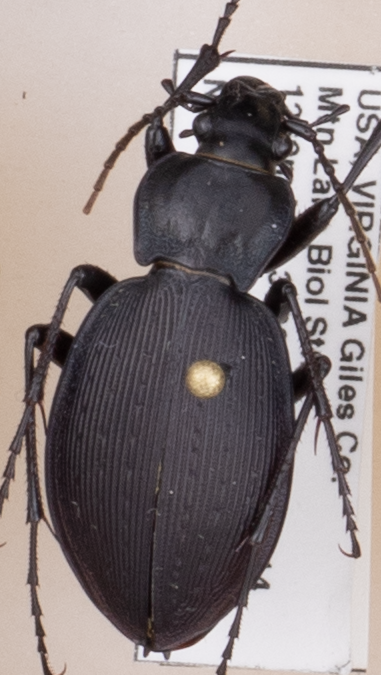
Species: Carabus goryi
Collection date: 2018-08-14
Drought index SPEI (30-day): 1.962
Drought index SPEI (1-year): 0.47
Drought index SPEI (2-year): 0.694